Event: Typhoon Ruby
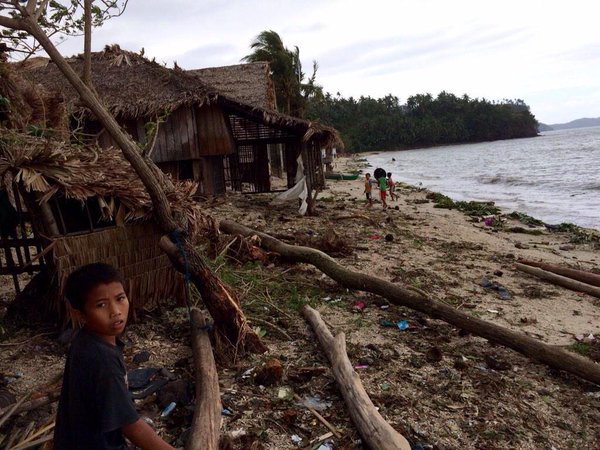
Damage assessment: damage